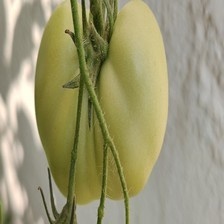
Label: tomato